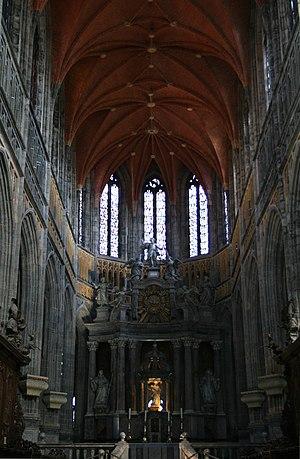
Choeur de la basilique des Saints-Pierre-et-Paul (XVI-XVIIIe siècles) de Saint-Hubert (Belgique).
La basilique Saint-Hubert, ancienne église abbatiale Saint-Pierre, est l'église principale de la ville belge de Saint-Hubert située en Région wallonne. Elle est parfois aussi nommée basilique Saint-Pierre et Saint-Paul ou des Saints-Pierre-et-Paul, peut-être en raison des statues de ces deux saints qui ornent le maître-autel et de celles qui occupaient les niches de la façade. Église abbatiale de l'abbaye de Saint-Pierre en Ardenne, devenue église paroissiale en 1809, elle fut élevée au rang de basilique mineure en 1927 par le Pape Pie XI. Elle fait partie, avec le quartier abbatial qui la jouxte, du Patrimoine majeur de Wallonie.